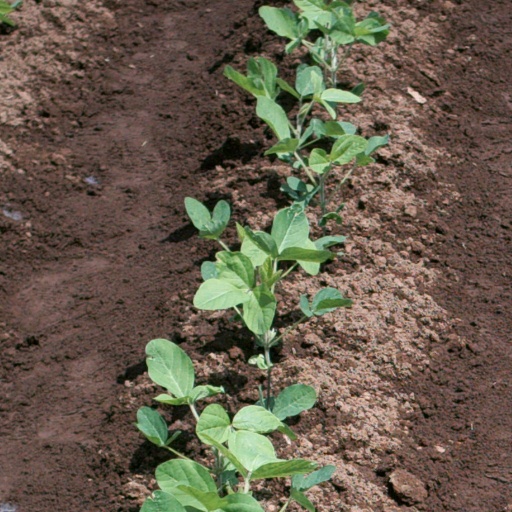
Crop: soybean